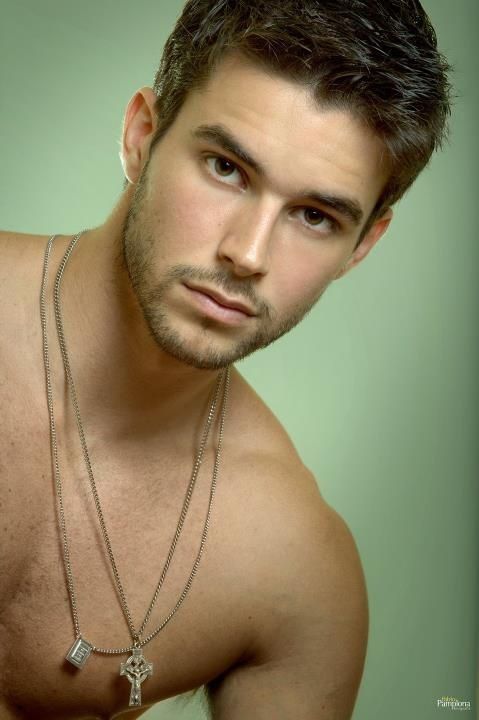
Label: Colored